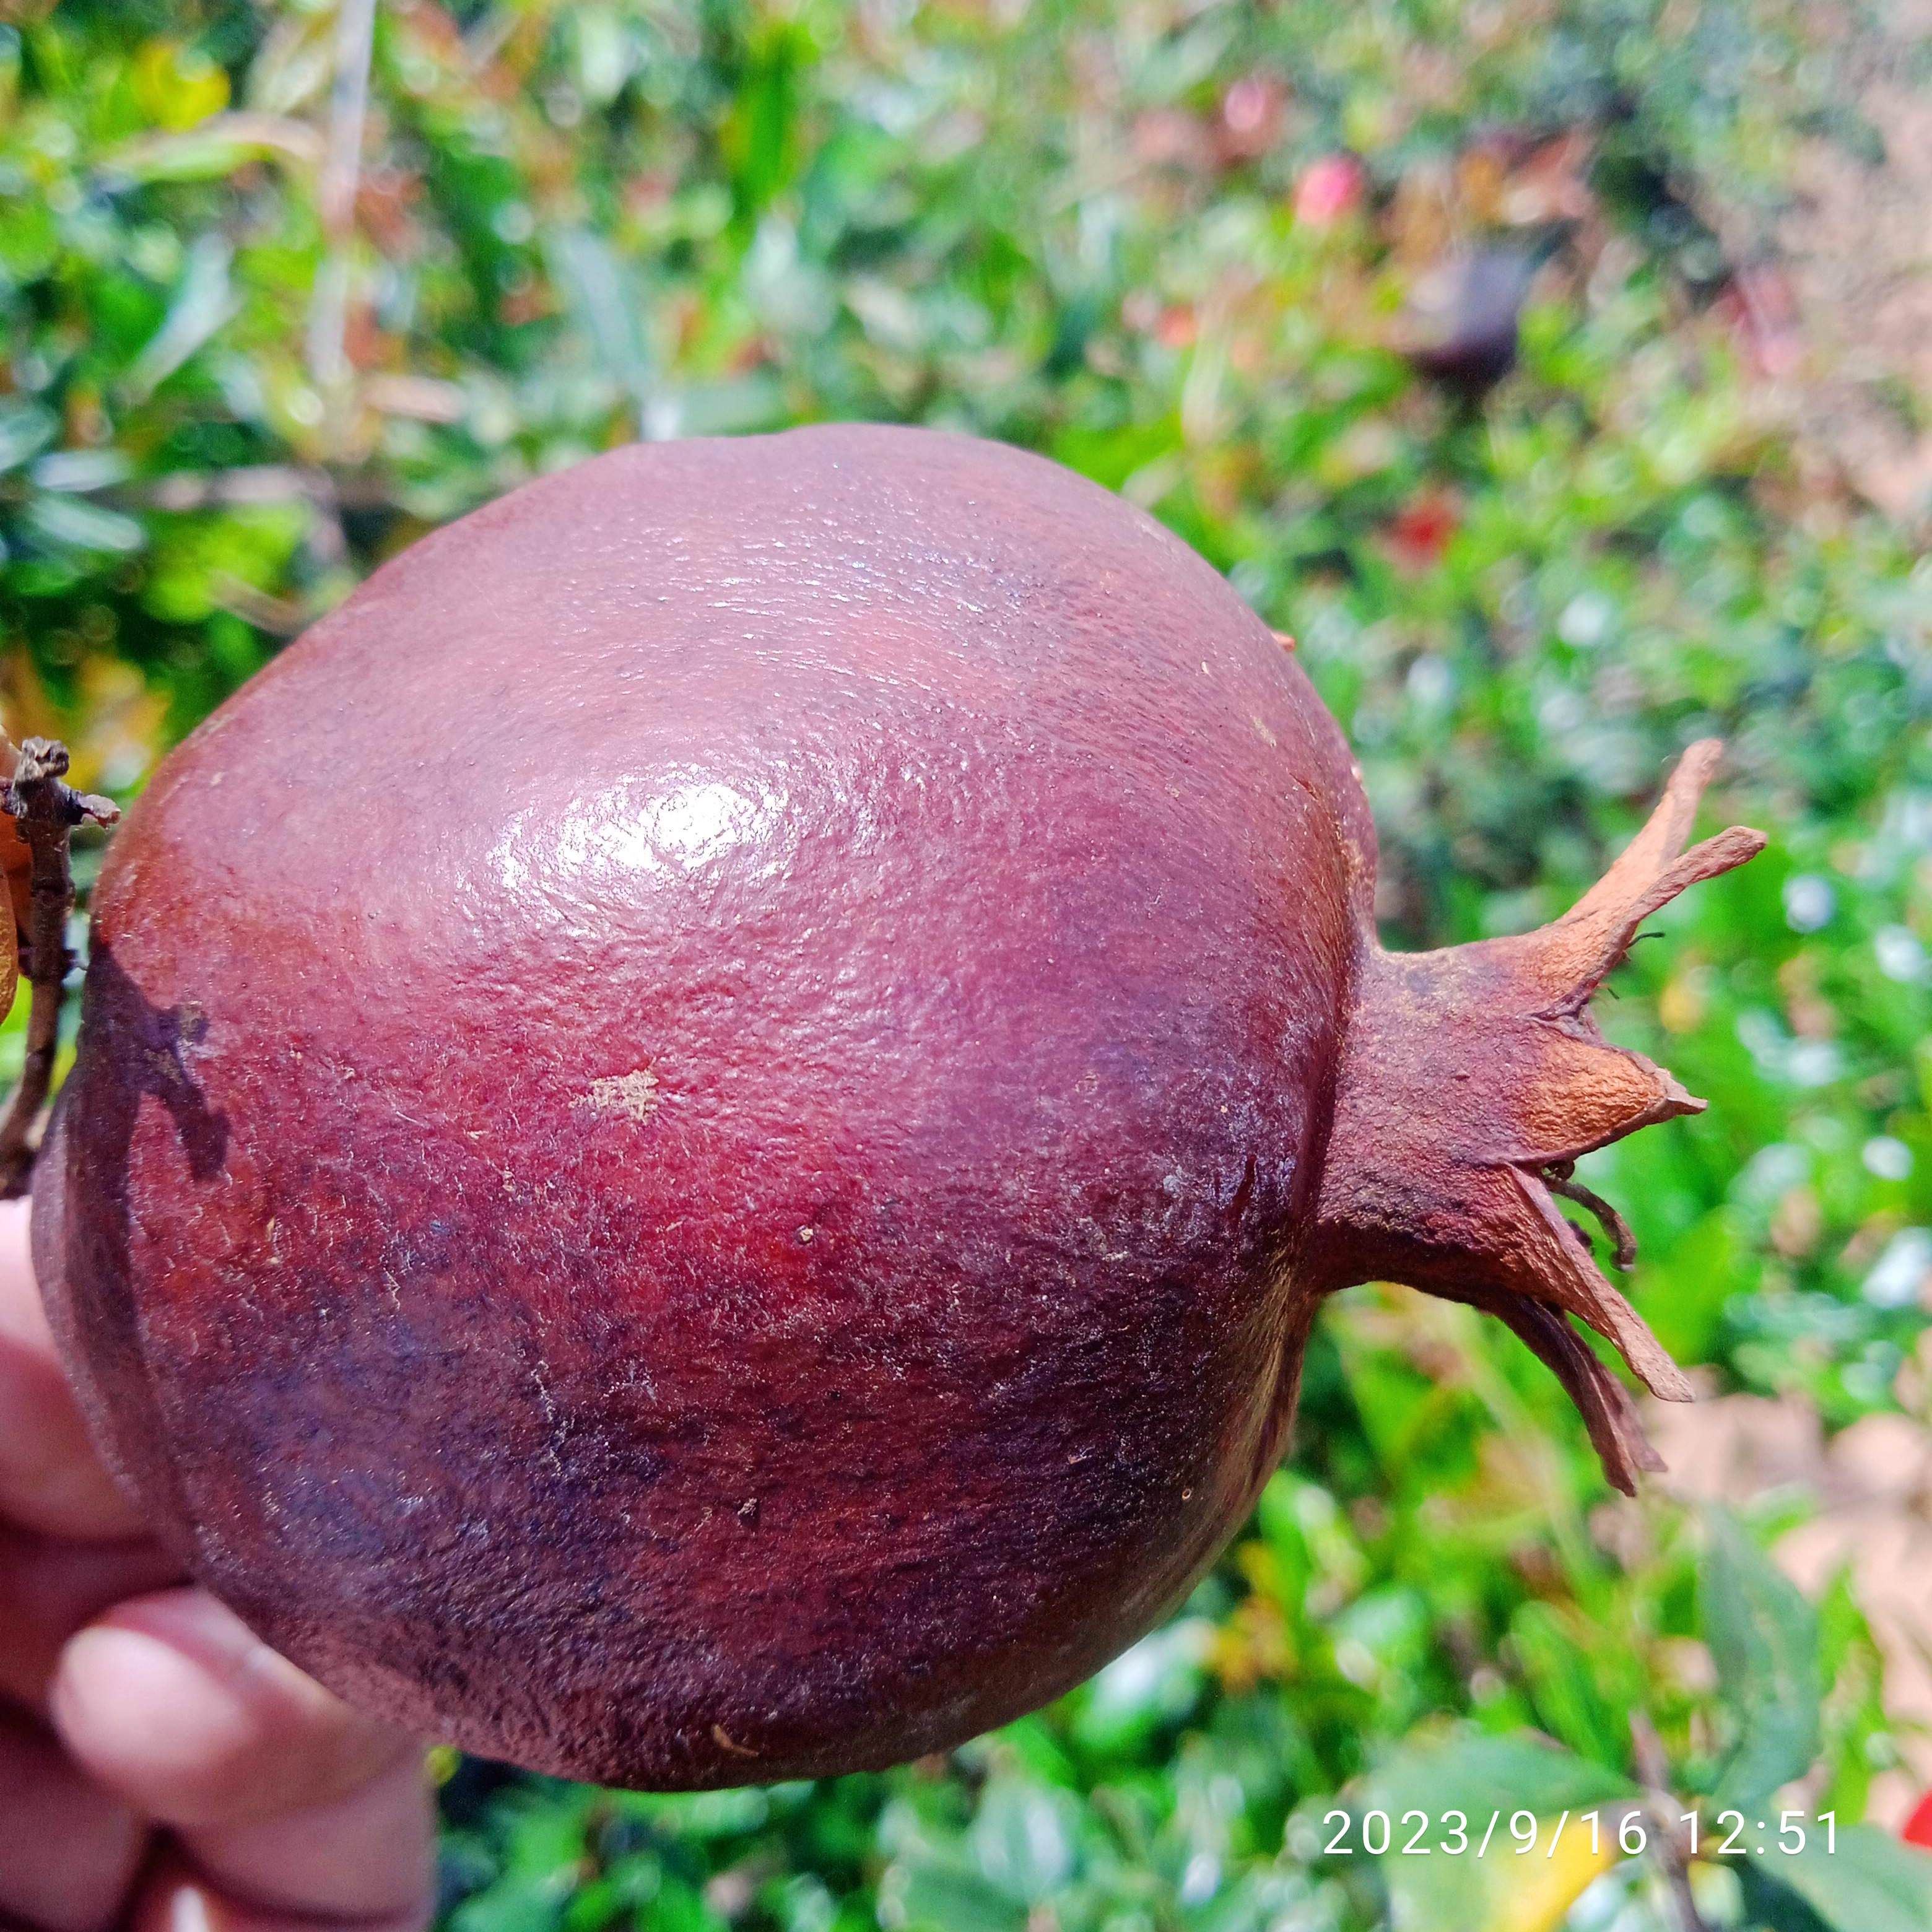
Label: Alternaria